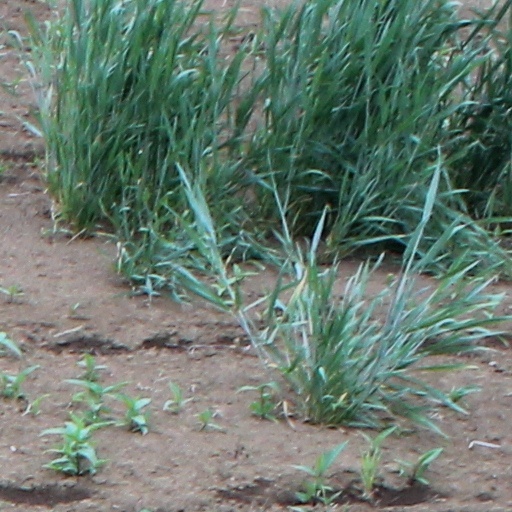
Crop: wheat